Blindern

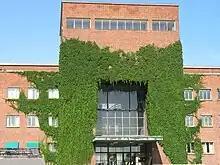
Department of Physics, the second building to be erected on the university campus University of Oslo, Blindern.

Blindern is the main campus of the University of Oslo, located in Nordre Aker in Oslo, Norway.